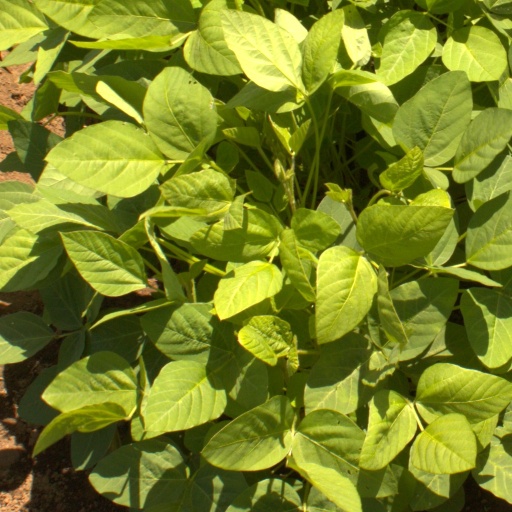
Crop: soybean